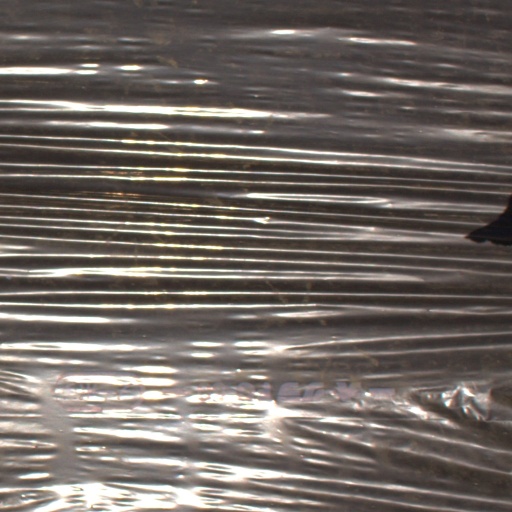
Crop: Jerusalem artichoke